47th (Lancashire) Regiment of Foot

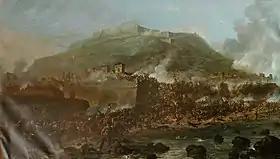
The siege of San Sebastián, where the 2nd battalion lost 17 of its 22 officers and almost half the other ranks in August 1813, by Denis Dighton

In 1803, a second battalion was reformed and the following year deployed to Ireland. In 1806, the 1st battalion was sent to garrison the former Dutch settlement of the Cape of Good Hope, then joined the 1807 River Plate expedition under Sir Samuel Auchmuty, fighting at Montevideo in February and Buenos Aires in July. The battalion was deployed to India in 1808 and the following year its flank companies took part in an expedition to the Persian Gulf.